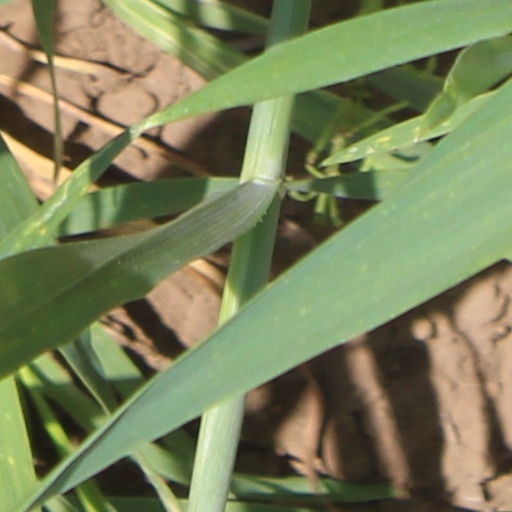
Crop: wheat